Source (game engine)

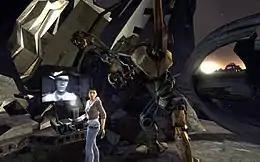
A screenshot of "". The high-dynamic-range rendering and Phong shading effects are evident.

The Source 2006 branch was the term used for Valve's games using technology that culminated with the release of "Half-Life 2: Episode One". HDR rendering and color correction were first implemented in 2005 using "", which required the engine's shaders to be rewritten. The former, along with developer commentary tracks, were showcased in "". "Episode One" introduced Phong shading and other smaller features. Image-based rendering technology had been in development for "Half-Life 2", but was cut from the engine before its release. It was mentioned again by Gabe Newell in 2006 as a piece of technology he would like to add to Source to implement support for much larger scenes that are impossible with strictly polygonal objects.